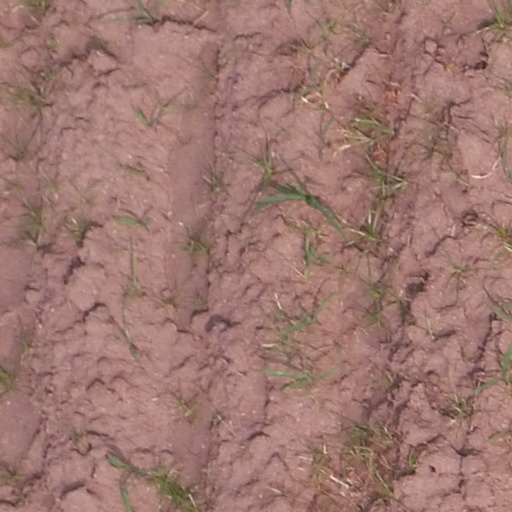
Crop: maize; corn